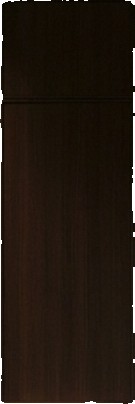
Surface category: cabinetry